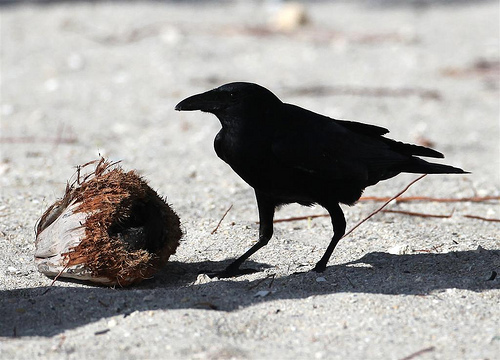
a small black bird with a fat black bill and wide black tarsus.
this bird is completely black with a long blunt bill.
this bird has a dark black crown, a black bill, a black belly and black feet
this bird is completely black with a long blunt bill.
this small black bird features a thick, long beak and has small, black eyes.
this bird is all black and has a long, pointy beak.
this bird is completely black and is beak is thick and pointed.
this bird is black in color, with a black beak.
this bird is completely black, its beak is thick and slightly curves down.
a bird with all black coloring, long black tarsus and feet, and a dully pointed bill.
Species: Fish Crow